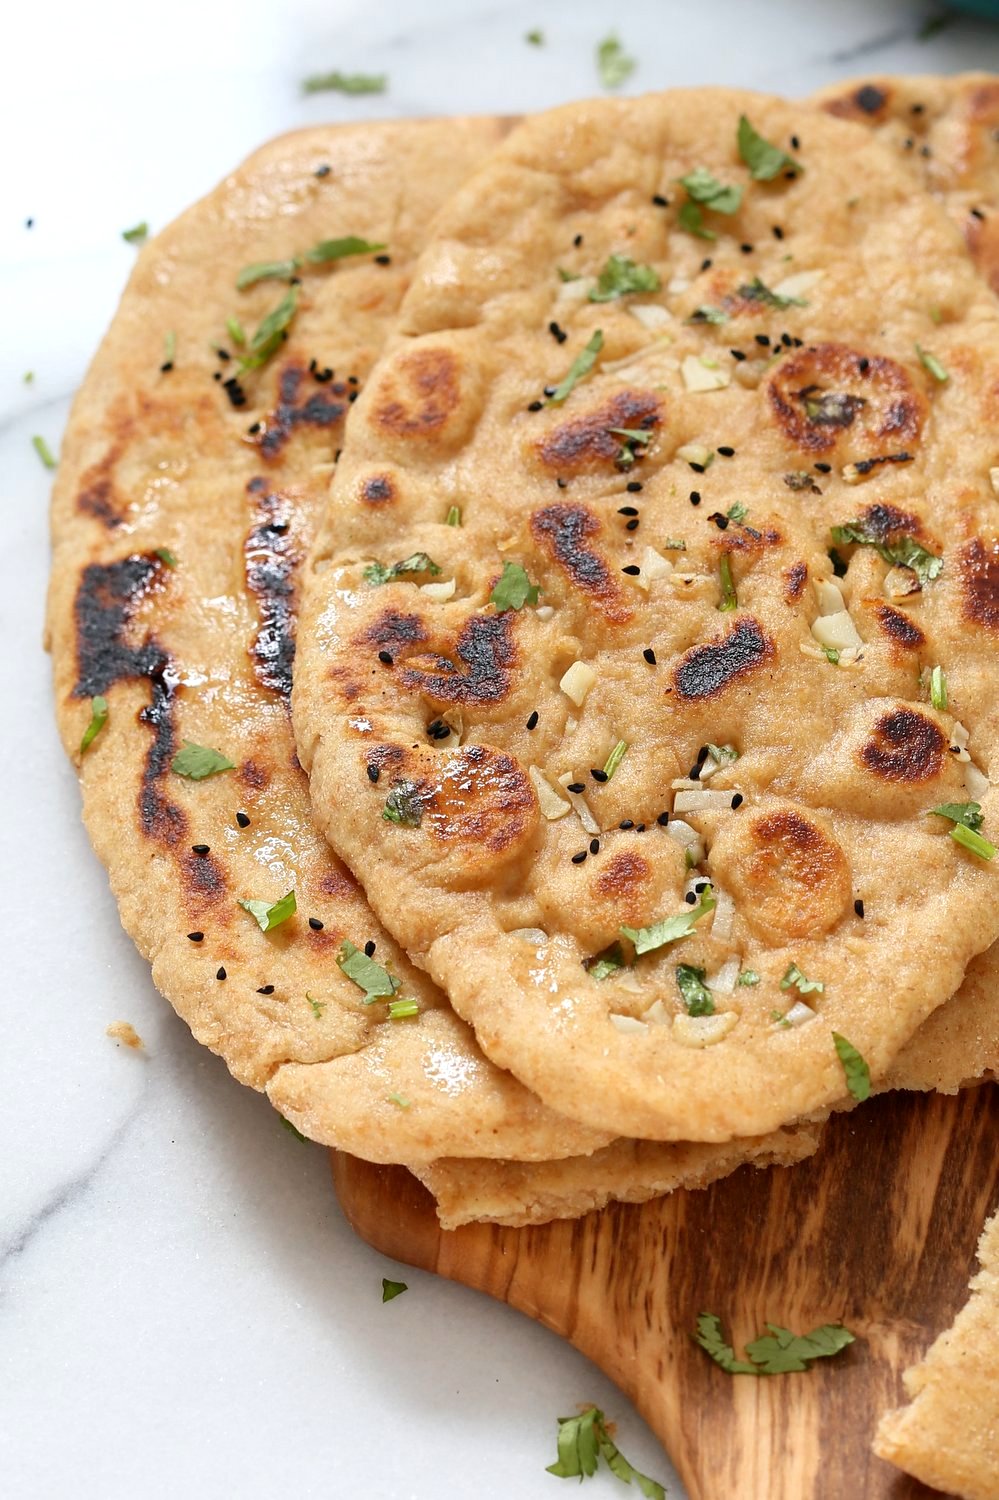
Dish: butter_naan